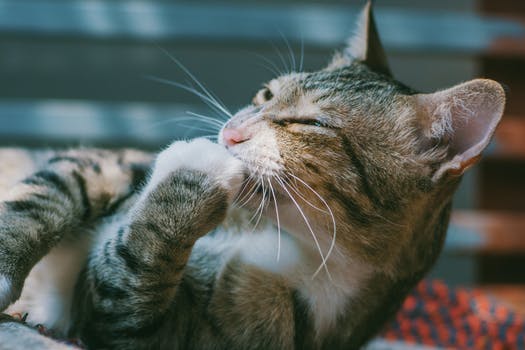
Label: No Watermark